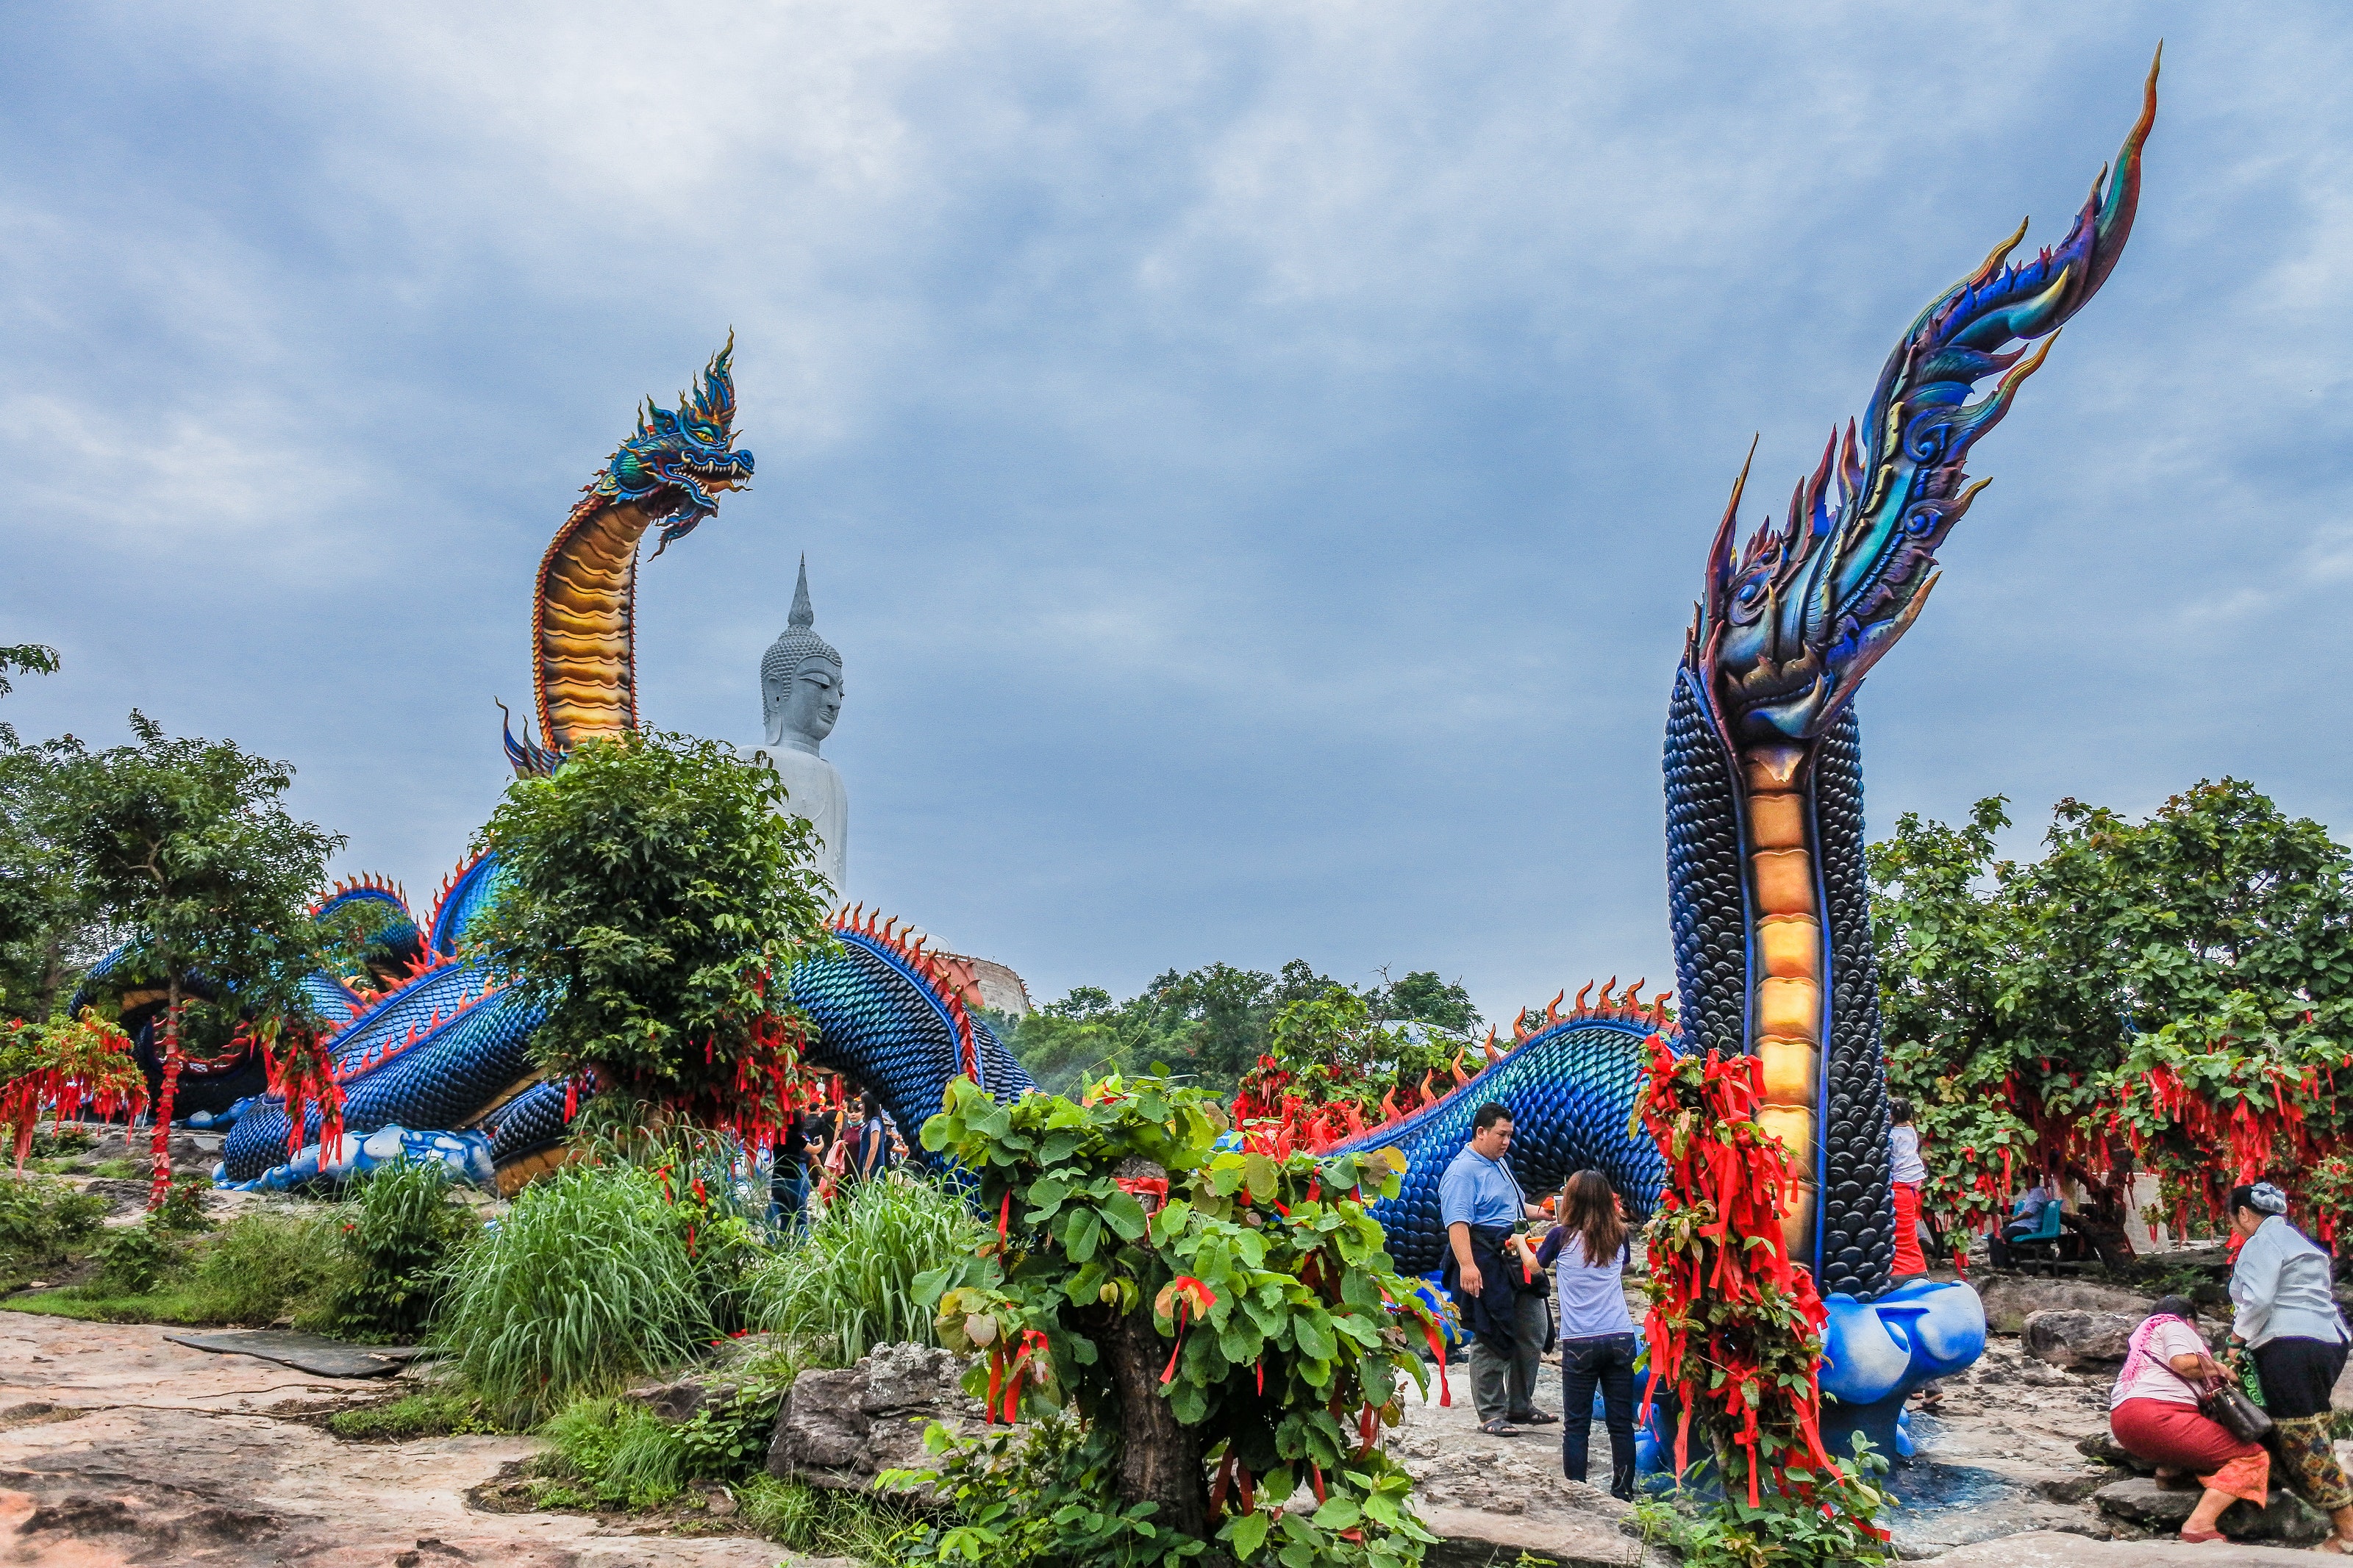
sky, blue, tree, botany, sculpture, dragon, tourism, architecture, vacation, plant, pole, adaptation, cloud, tradition, tourist attraction, leisure, flower, art, photography, temple, statue, fictional character, world, mountain, garden, flag, amusement park